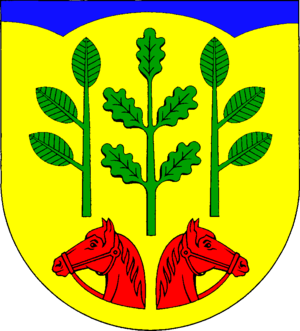
Schönhorst
Coat of arms of Schönhorst
Schönhorst er en kommune og en by i det nordlige Tyskland, beliggende i Amt Flintbek i den østlige del af Kreis Rendsborg-Egernførde. Kreis Rendsborg-Egernførde ligger i den centrale del af delstaten Slesvig-Holsten.